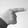
ASL letter: G